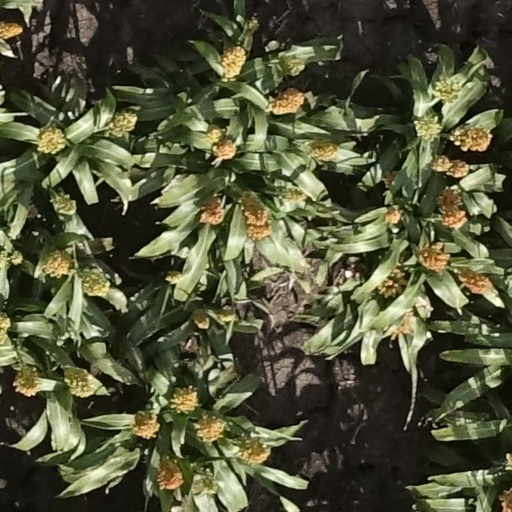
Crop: sorghum